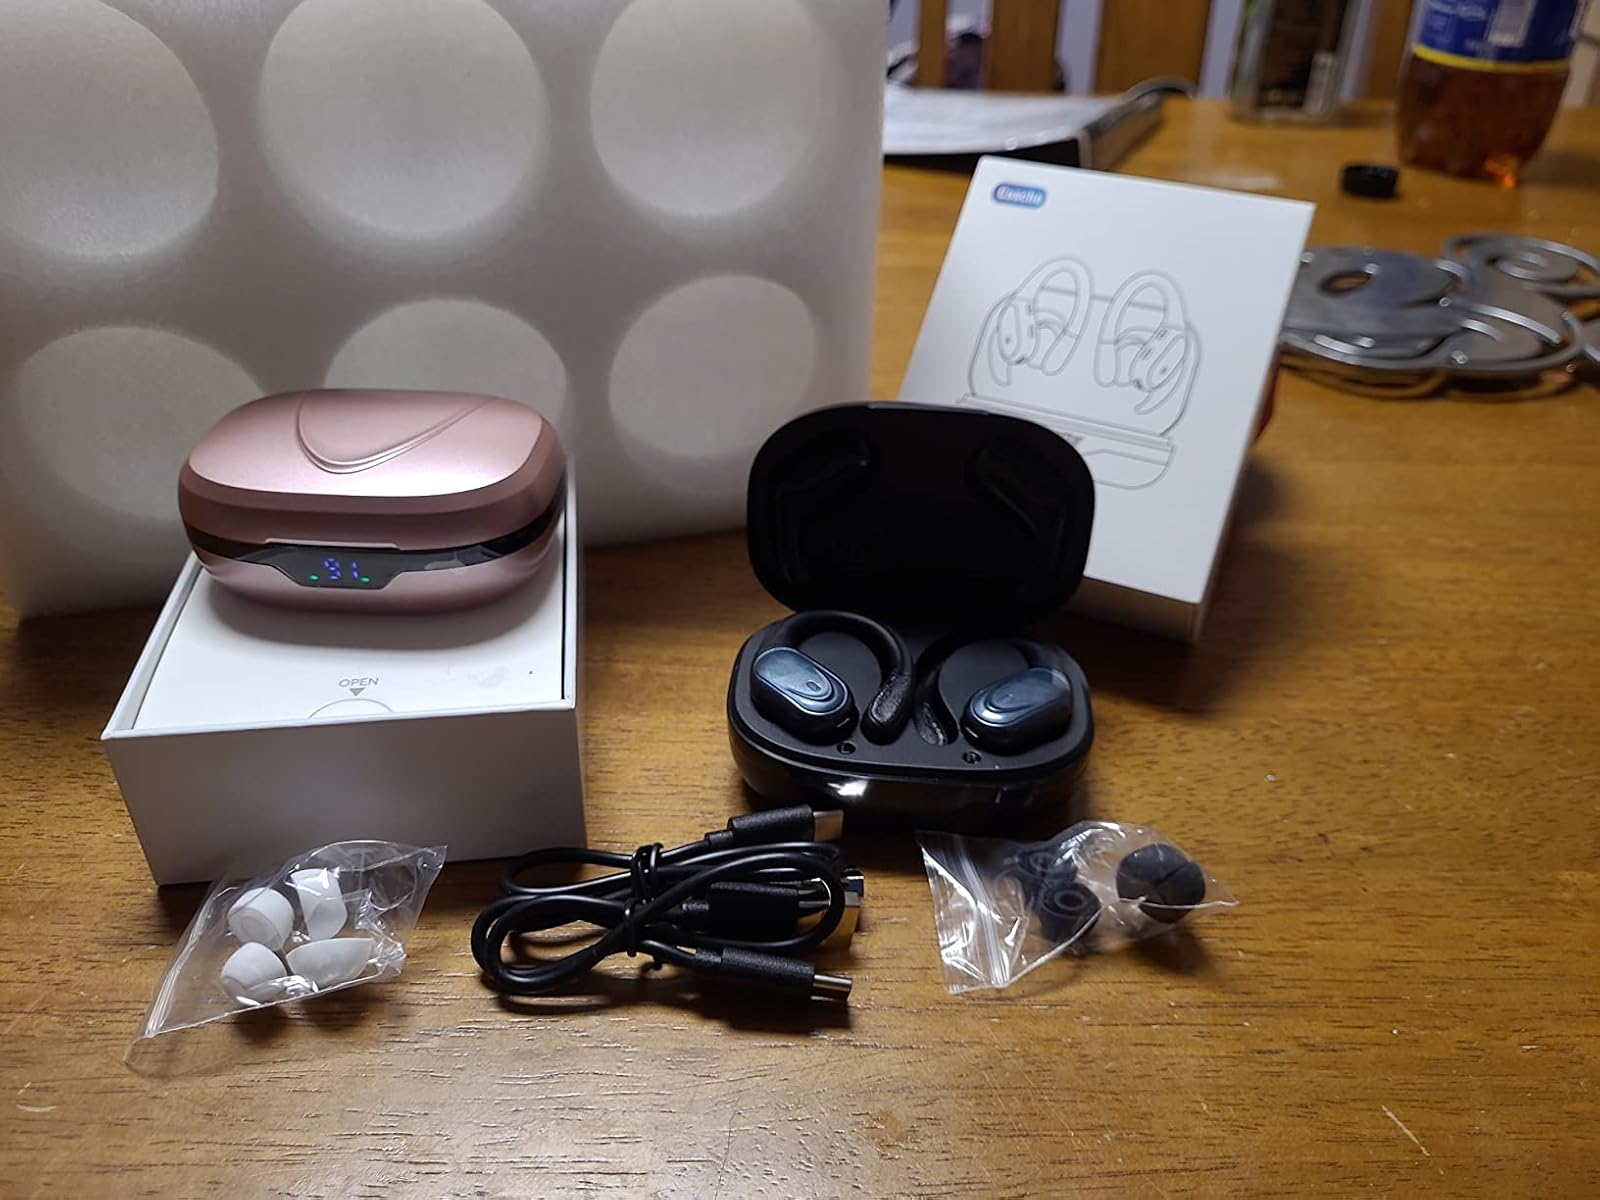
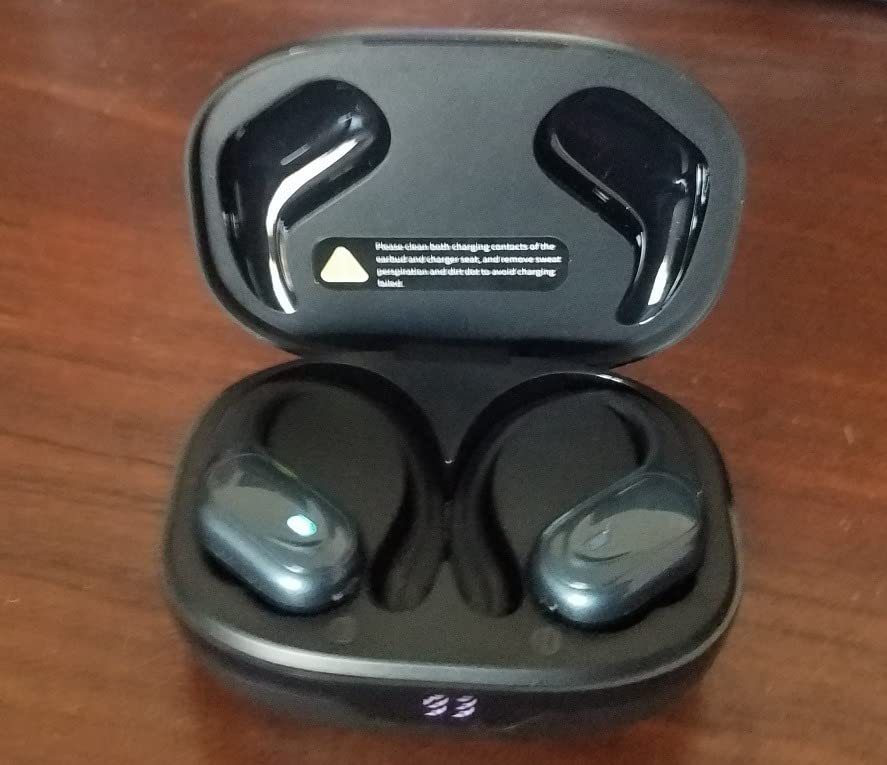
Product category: earbuds
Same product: yes